Battle of Tell Abyad (2013)

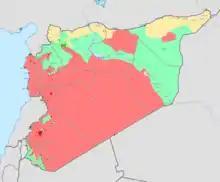
Map of the Syrian civil war in November 2013

The 2013 battle of Tell Abyad was a military confrontation in the town of Tell Abyad between the Kurdish Front and the Democratic Union Party-affiliated People's Protection Units and Women's Protection Units against the Islamic State of Iraq and the Levant, the al-Nusra Front (both al-Qaeda affiliates), and Ahrar al-Sham, resulting in a Kurdish defeat and the jihadist capture of the town.